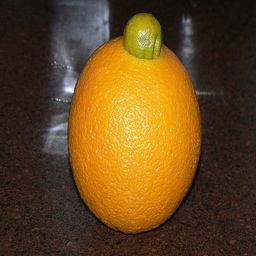
Label: Orange